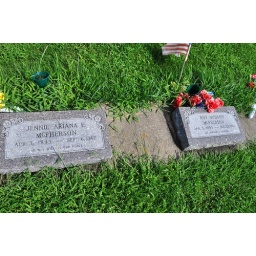
near guitar house